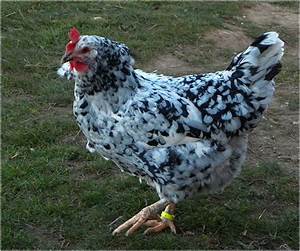
Label: chicken